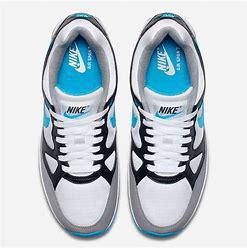
Brand: Nike
Model: Air Span Ii